Grim Building

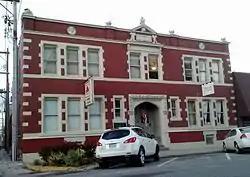
The Grim Building in 2013

The Grim Building is an office building and former medical clinic located in Kirksville, Missouri. Constructed in the Jacobethan Revival style in 1905, it was placed on the National Register of Historic Places in June, 1979.